Regina Mundi Catholic College

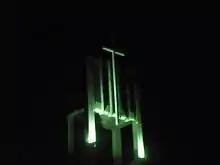
Closeup of the school's former bell tower.

RMC is located on the southern outskirts of London, on Wellington Road. City buses operated by London Transit do not approach the school, so all students are collected via school bus, or are driven by parents or themselves. The location has been a problem for extracurricular activities after school hours, because of the need for a late bus, which has had a costly effect on the school and the board.